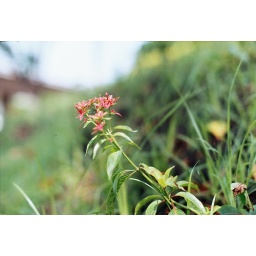
I was on my way home then I saw this lonely flower on the roadside surround by all the wild greening.